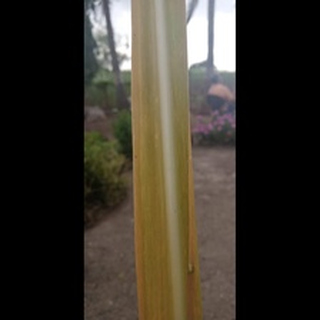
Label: sugarcane_yellow_leaf_disease